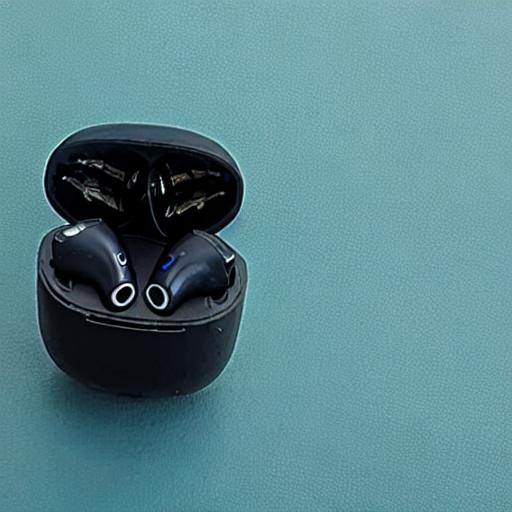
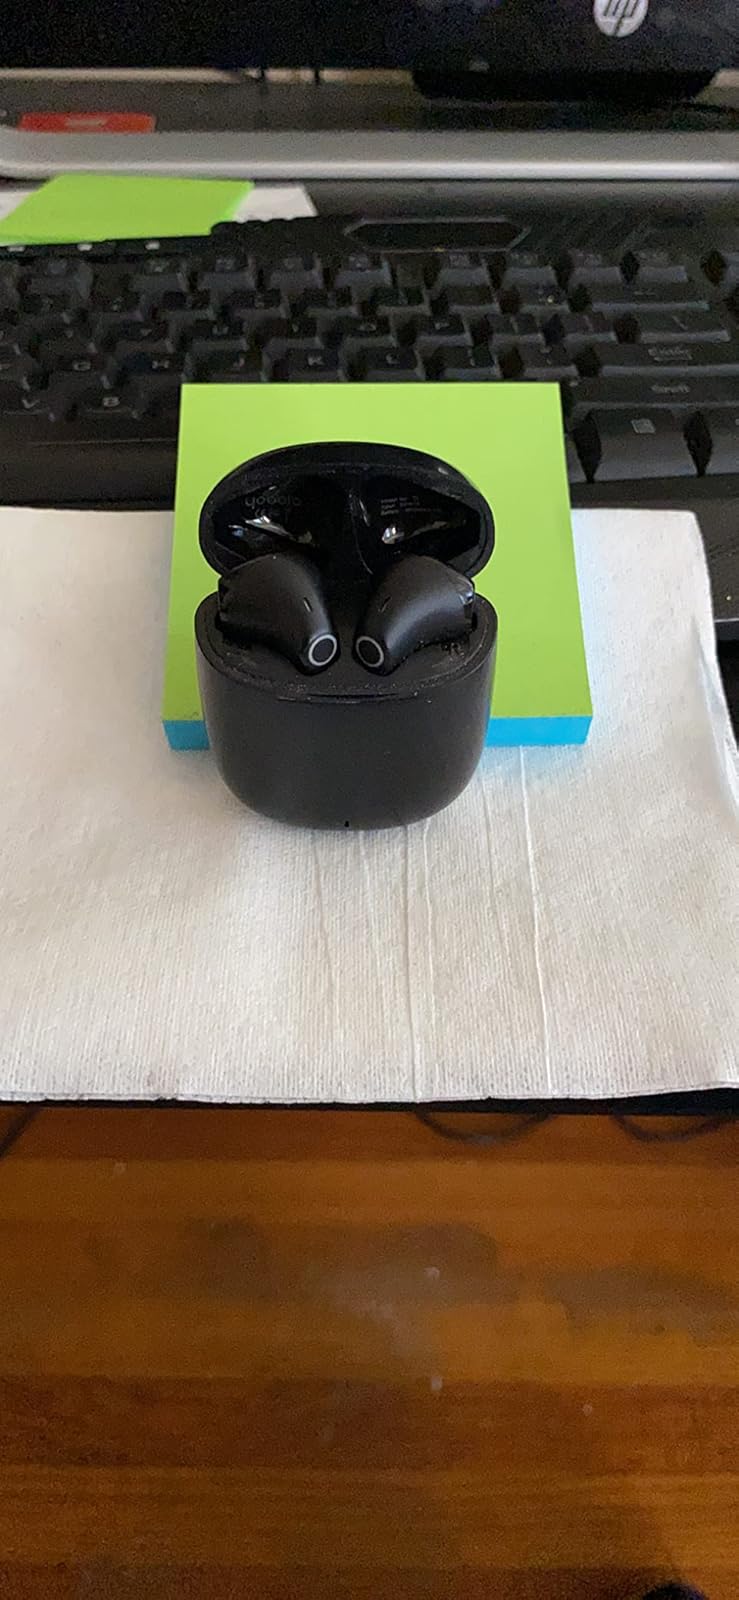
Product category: earbuds
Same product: no